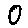
Label: 0